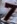
Number: 7